Masha and the Bear

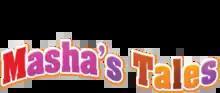
Logo of Masha's Tales

A spin-off series to the show titled "Masha's Tales" is also available on Netflix. In the show Masha (voiced by a much older actress) tells classic Russian fairy tales as well as some Grimms' Fairy Tales to her toys. However, Masha makes up her own way of telling the stories (Such as putting a magical nutcracker who turns into a prince when she adapts "Cinderella"). She also mixes up the morals of the stories by often adding an additional ending so that way it could fit with what she is telling her toys. "Masha's Tales" premiered on Cartoon Network UK's sister pre-school channel, Cartoonito, on 20 June 2016.